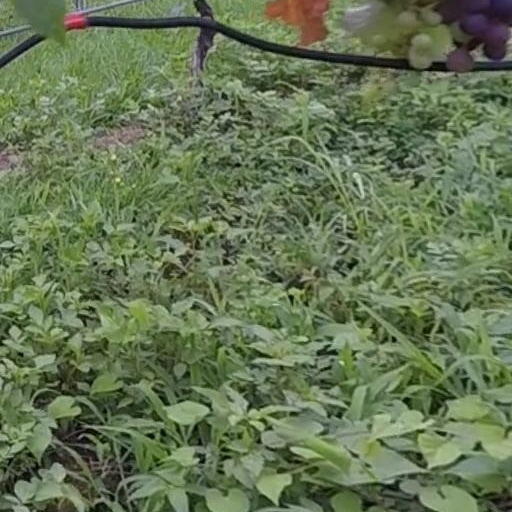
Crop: grape